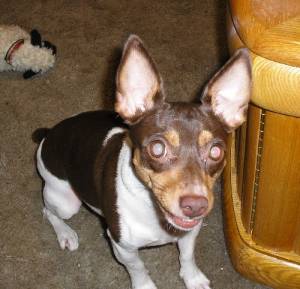
Animal: dog
Breed: chihuahua